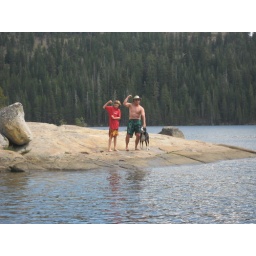
We survived the 20' swim to rock island in Lake Alpine - the water was... refreshing